SpellForce 2: Shadow Wars

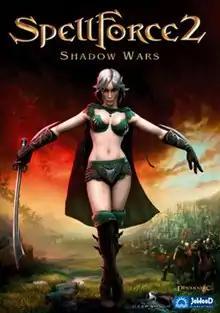
Original box art

SpellForce 2: Shadow Wars is a 2006 real-time strategy and role-playing video game, developed by Phenomic, published by JoWooD Productions, and released for Microsoft Windows in 2006. The game takes place after the events of 2003's "", with players taking on the role of an immortal warrior known as "The Soulcarrier", who seeks aid to liberate his homeland from invaders, only to be drawn on a quest to defeat a powerful alchemist responsible for creating the immortality of the warrior and his people.